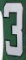
Number: 3